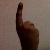
The image shows a hand gesture representing the number 1 in Indian Sign Language.